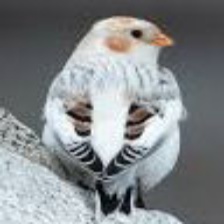
Species: MCKAYS BUNTING
Scientific name: PLECTROPHENAX HYPERBOREUS
ImageNet parent category: indigo_bunting